Ioannis Altamouras

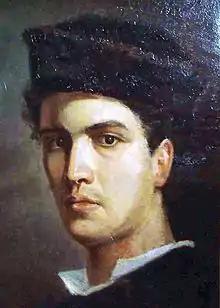
Self portrait

Ioannis Altamouras (Greek: Ιωάννης Αλταμούρας) (1852, in Florence or Naples – 1878, in Spetses) was a Greek painter of the 19th century famous for his paintings of seascapes. Another notable seascape paitner was Konstantinos Volanakis.